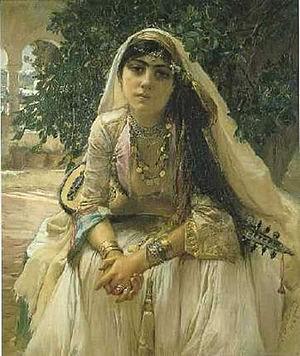
Le Code de la famille algérien adopté le 9 juin 1984 par l'Assemblée populaire nationale, regroupe les règles qui déterminent les relations familiales en Algérie.